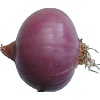
Label: Onion Red Peeled 1